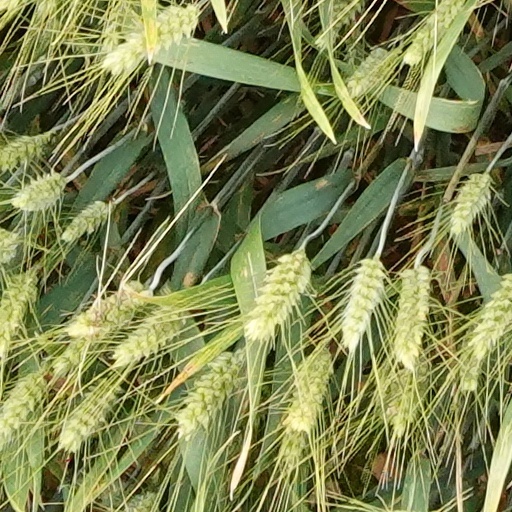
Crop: wheat